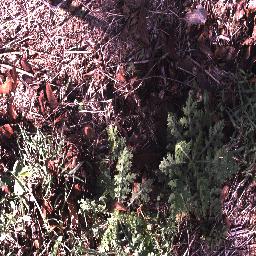
Label: parthenium